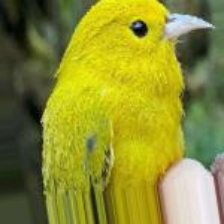
Species: ANIANIAU
Scientific name: MAGUMMA PARVA